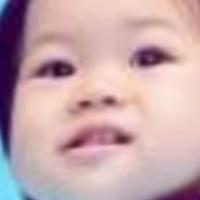
Age group: age 01-10